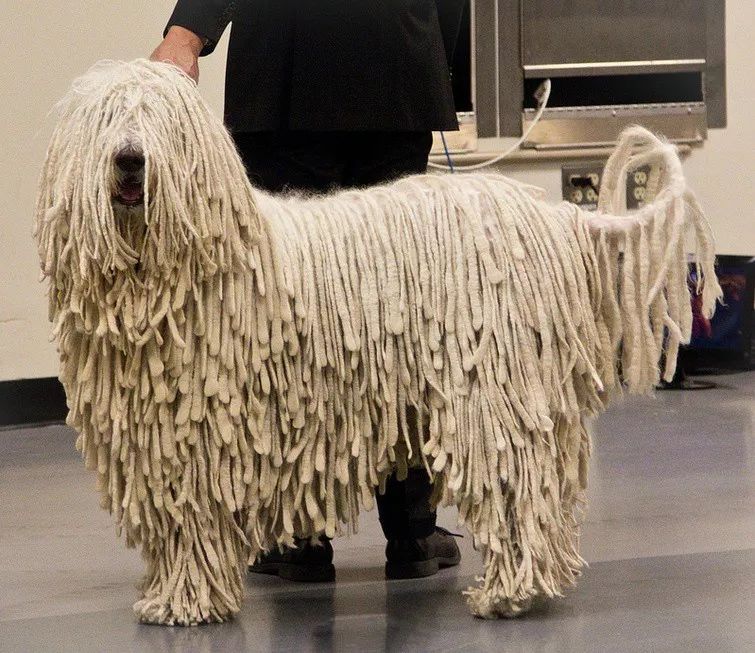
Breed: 318-n000115-komondor